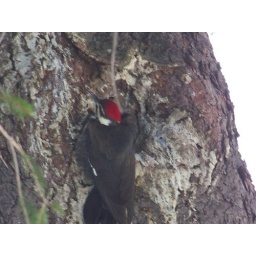
In the pine tree in our front yard